Islam in Australia

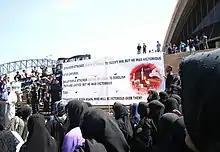
Shi'a commemorating Ashura outside the Opera House, Sydney.

Larger-scale Muslim migration of non-White non-European Muslims began in 1975 with the migration of Lebanese Muslims, which rapidly increased during the Lebanese Civil War from 22,311 or 0.17% of the Australian population in 1971, to 45,200 or 0.33% in 1976. Lebanese Muslims are still the largest and highest-profile Muslim group in Australia, although Lebanese Christians form a majority of Lebanese Australians, outnumbering their Muslim counterparts at a 6-to-4 ratio.